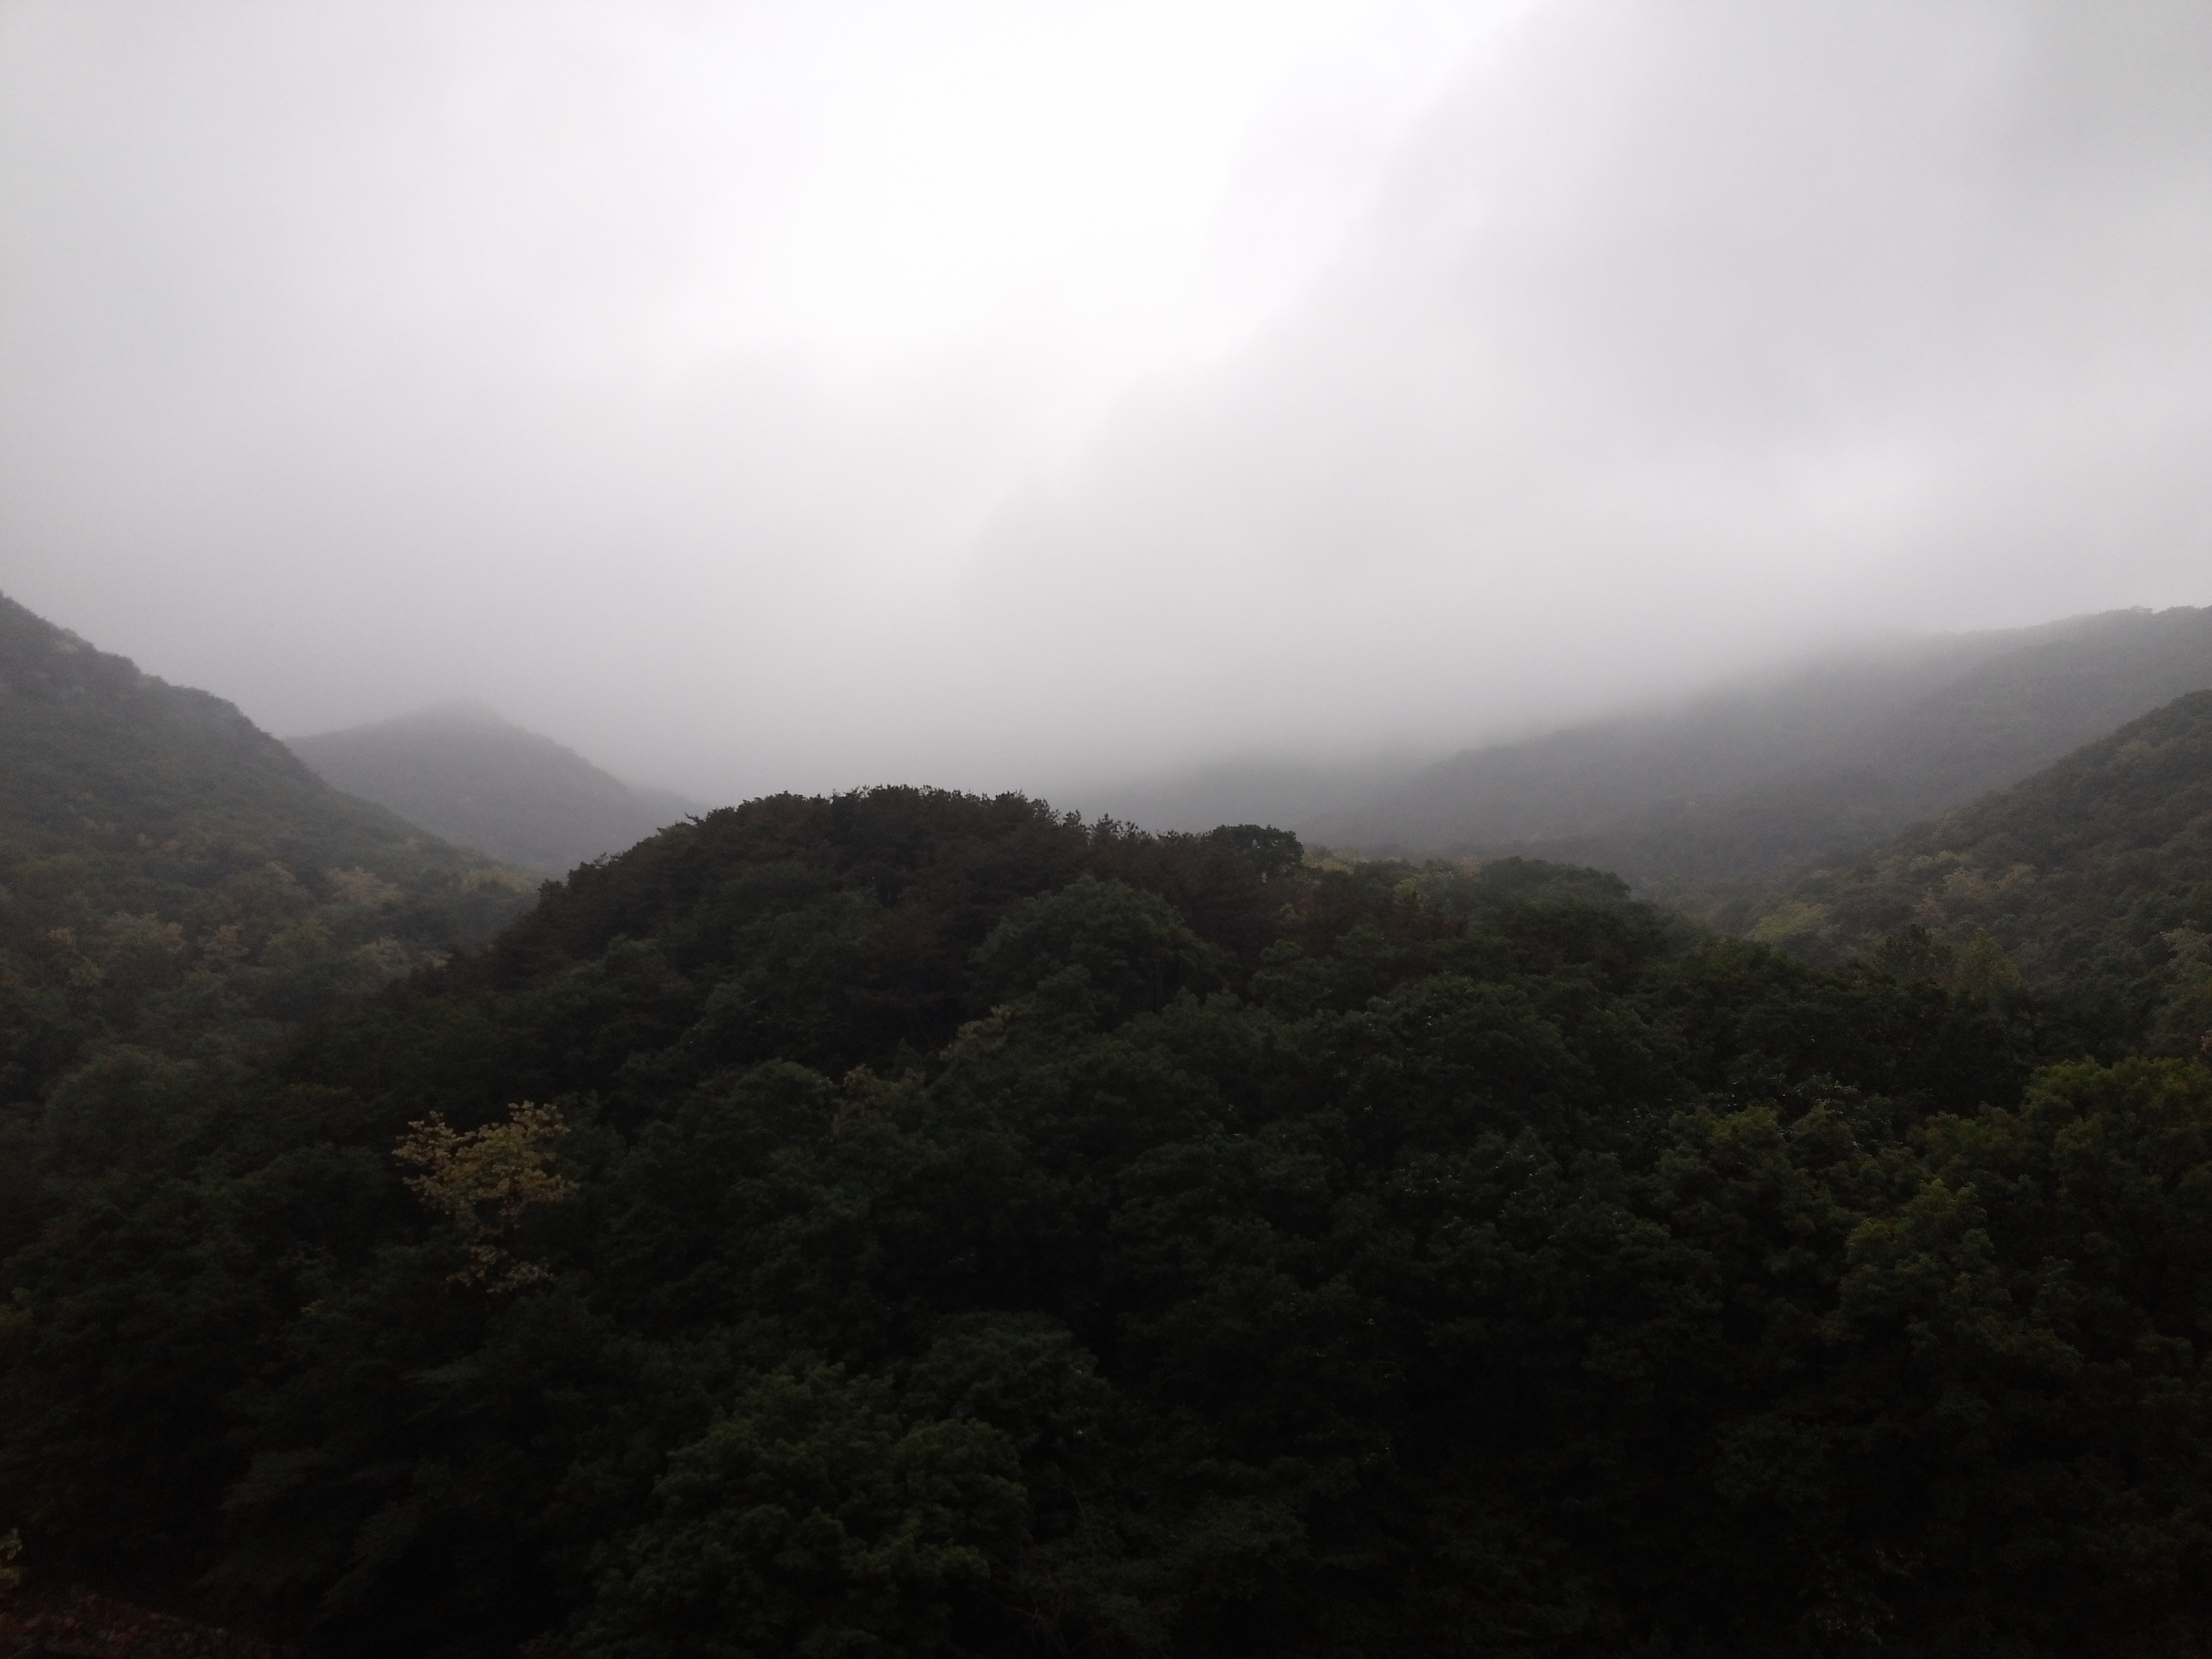
landscape, nature, forest, wilderness, mountain, cloud, fog, mist, sunlight, morning, hill, mountain range, weather, highland, ridge, summit, plateau, landform, geographical feature, atmospheric phenomenon, mountainous landforms, spring rain, gwanaksan